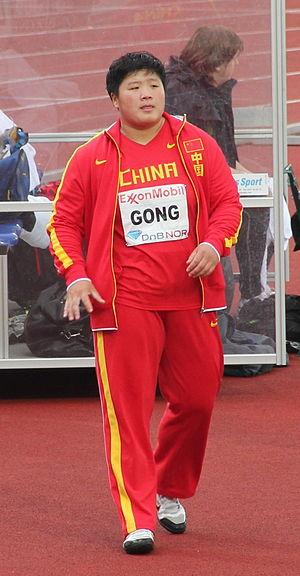
Gong Lijiao est une athlète chinoise, spécialiste du lancer du poids, championne du monde en 2017 à Londres et en 2019 à Doha. Elle est également médaillée d'argent aux Jeux Olympiques de 2012 et médaillée de bronze aux Jeux Olympiques de 2008.